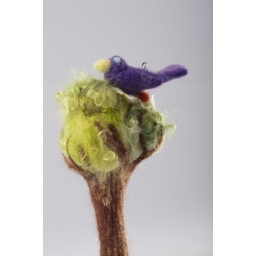
bird keychain in tree